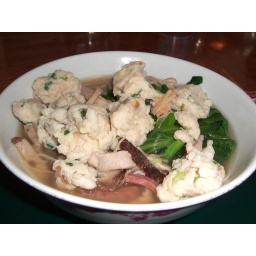
fish balls, chinese vegetables, pork, chinese mushrooms and these dough-like chewy balls in a yummy broth